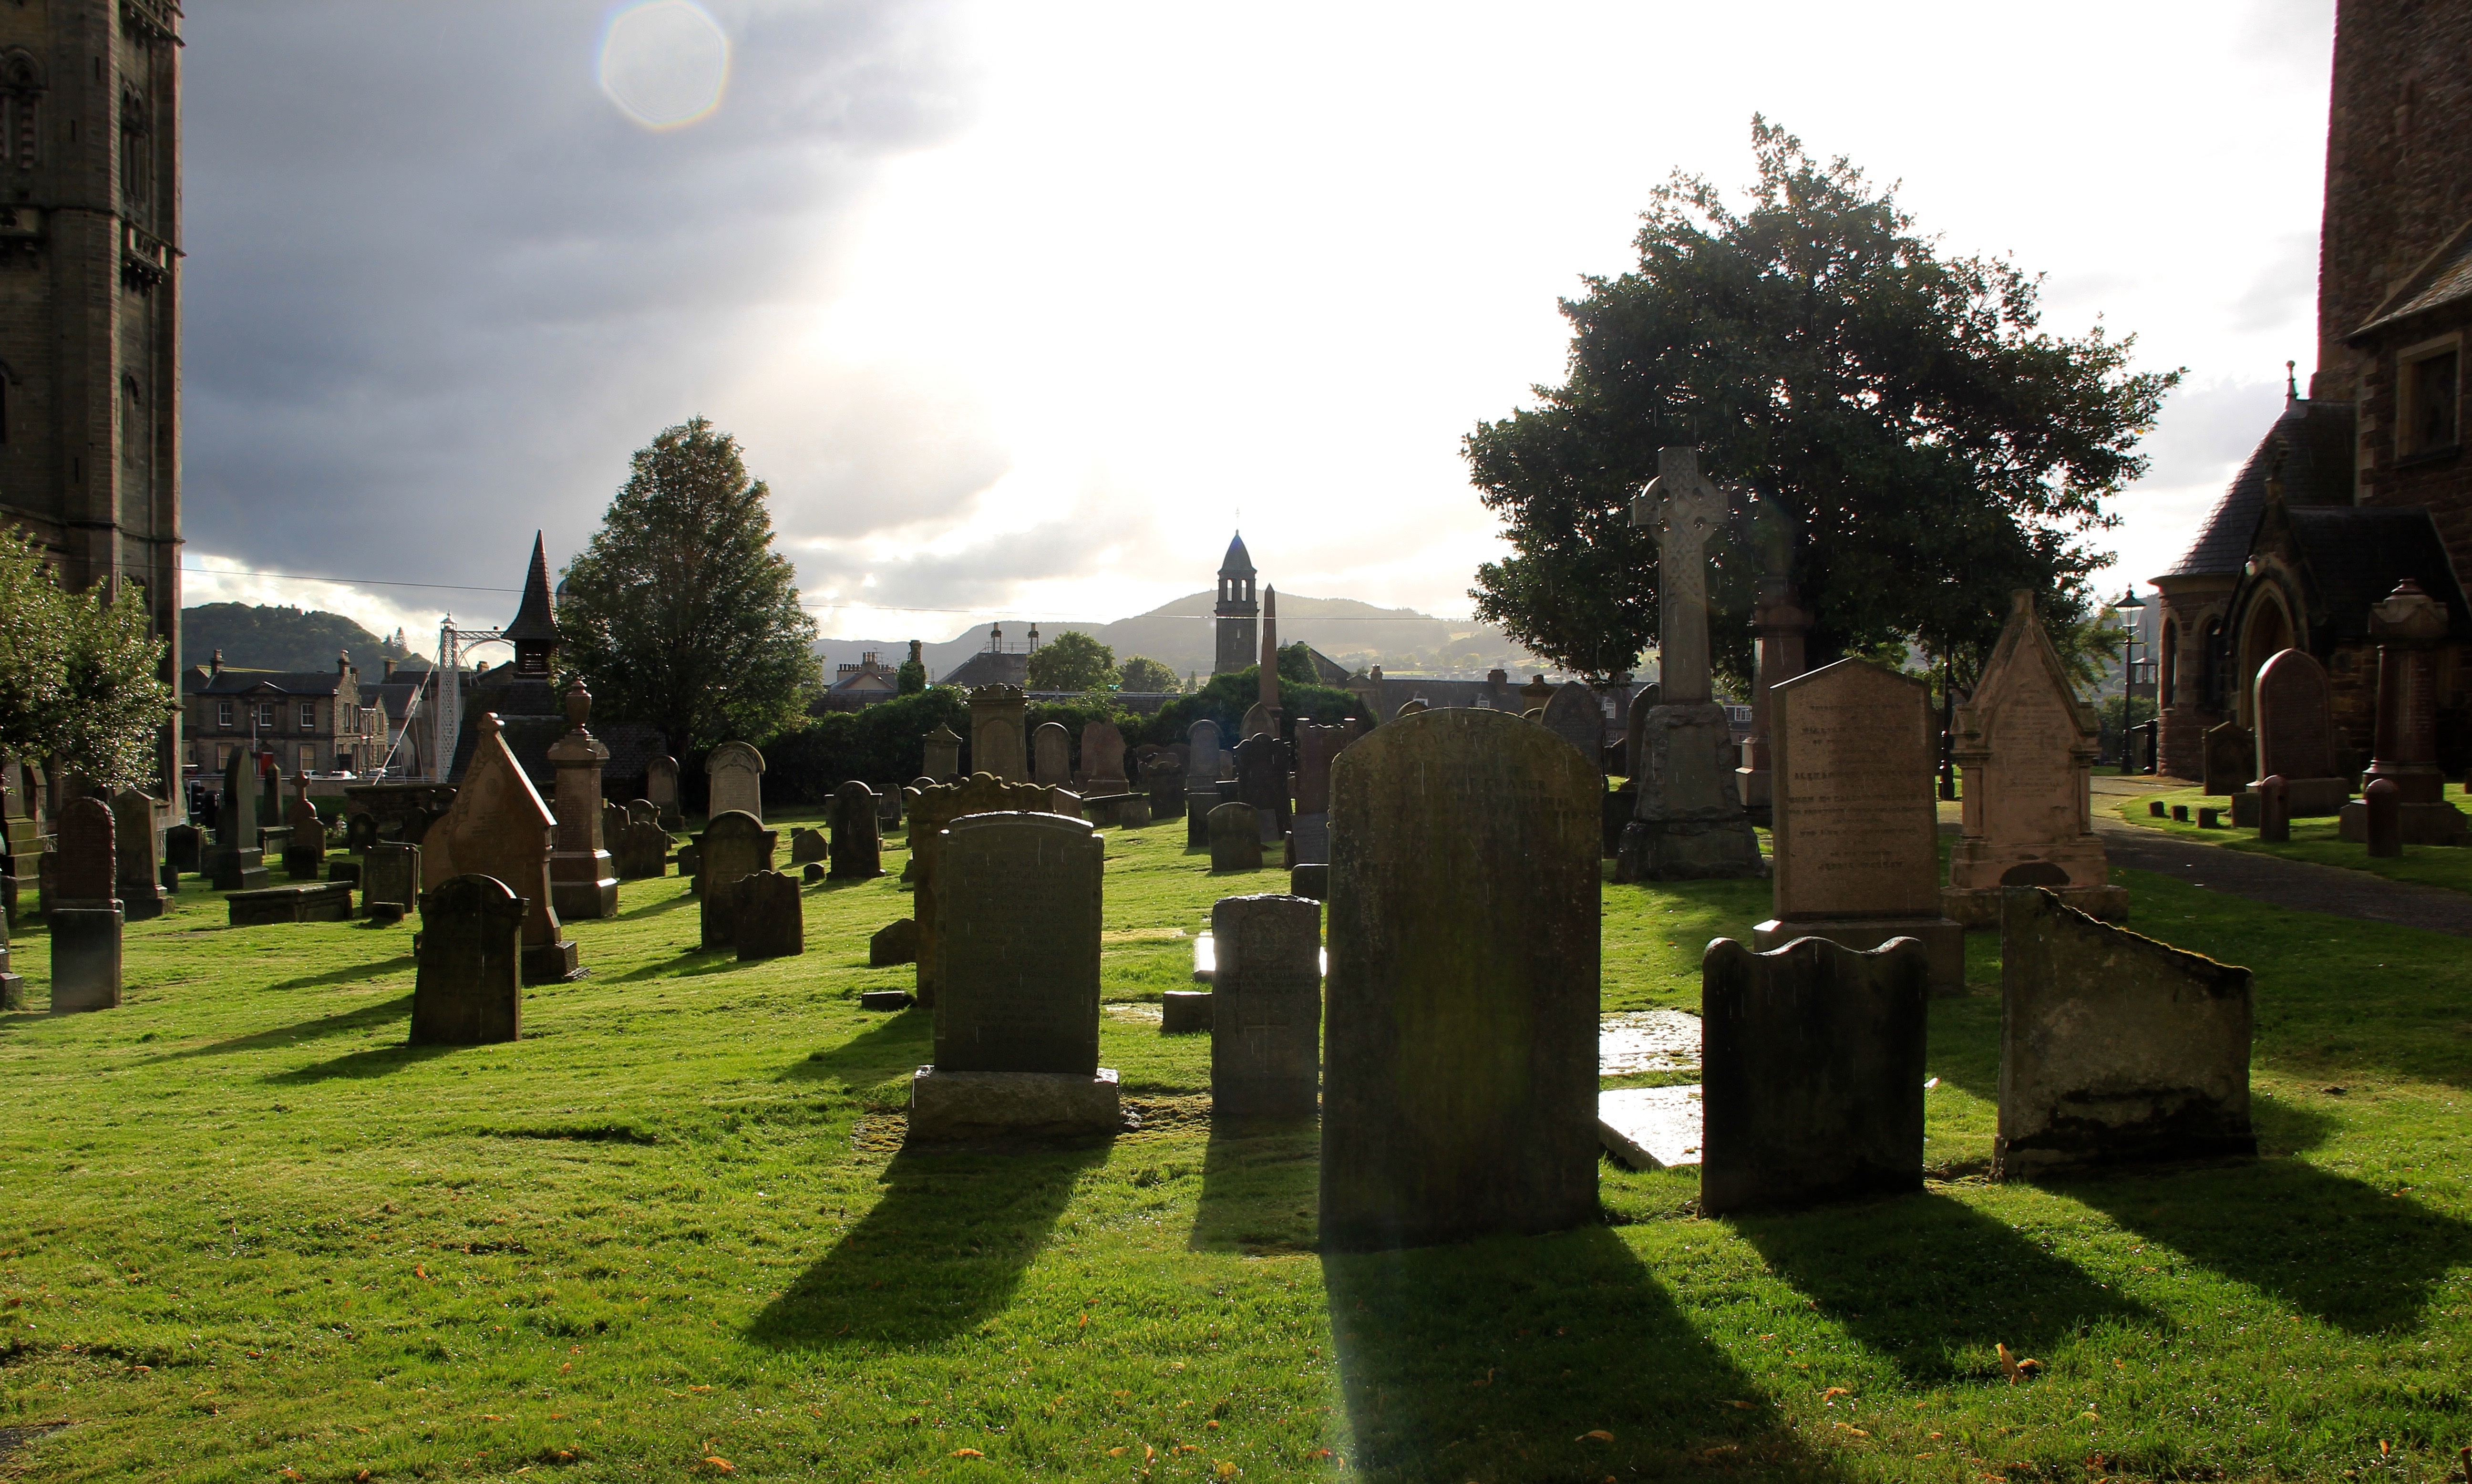
halloween, cemetery, tombstone, death, grave, memorial, graveyard, shadows, gravestone, geographical feature